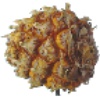
Label: Pineapple Mini 1